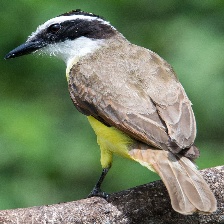
Species: GREAT KISKADEE
Scientific name: PITANGUS SULPHURATUS